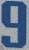
Number: 9